Femen

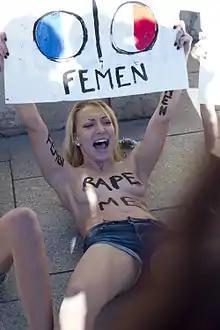
Demonstration by Femen in Paris, 15 October 2012

Femen explained its methodology of topless protesting by saying: "This is the only way to be heard in this country. If we staged simple protests with banners, then our claims would not have been noticed". The organization plans to become the biggest and the most influential movement in Europe.